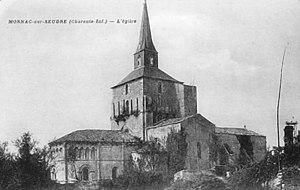
L'Eglise avant l'incendie de 1943
Mornac-sur-Seudre est une commune du Sud-Ouest de la France, située dans le département de la Charente-Maritime. Ses habitants sont appelés les Mornaçons et les Mornaçonnes.